Turon (food)

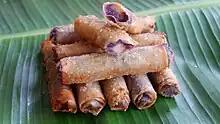
Ube turon

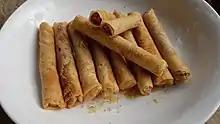
"Turón de mani", with a filling of ground peanuts

In Malabon, the term ""turrón"" or ""turon"" instead refers to a fried, lumpia-wrapper-enveloped dessert filled with sweet mung bean while the term "valencia" is used for the banana-filled variety. Malabon banana "turon" are generally sold as "valencia trianggulo", which are uniquely triangle-shaped.